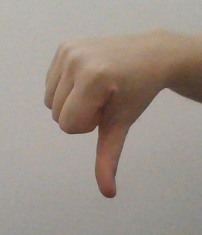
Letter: waw